Claw (video game)

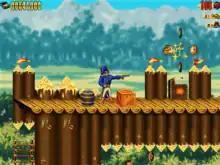
Screenshot from the second level

"Captain Claw" is a 2-D sidescrolling platformer, with simple melee combat. The objective for Claw is to reach the end of each level, fighting through various enemies and obstacles along the way. Claw's main weapon is his sword, though he can also punch or kick when close enough to an enemy. Claw also has a pistol, dynamite and a spell called "Magic Claw". These items are limited-use, and the player can refill these by collecting spare bullets, dynamite sticks and magic in levels. Also scattered throughout levels are health items, power-ups, and treasure, the last of which awards points. Many hidden or more treacherous areas contain high-value loot, power-ups and bonus lives. Some of these areas are only accessible with a high jump from a power-up, while others are only accessible through portals. Bonus lives are also awarded for reaching certain milestones in total points. In single player, each level has two save points in addition to the game saving at each level's completion.